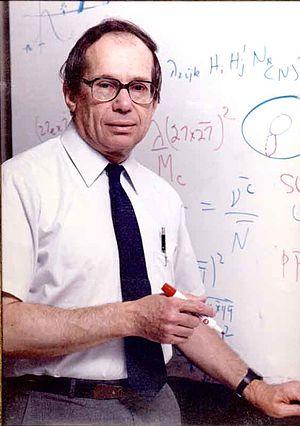
Richard Lewis Arnowitt est un physicien et universitaire américain. Il est professeur émérite au département de physique de la Texas A&M University. Ses recherches se concentrent sur la supersymétrie et la supergravité.